General Santos International Airport

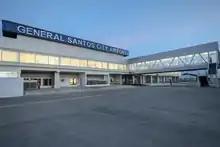
The newly expanded airport in November 2021

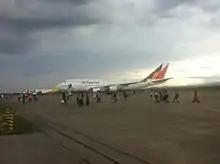
Passengers are seen walking at the ramp of General Santos International Airport, with a Philippine Airlines Boeing 747-400 and a Cebu Pacific Airbus A320-200 in the background.

General Santos International Airport has a single runway with a width of , designated as runway 17/35. Made entirely of reinforced concrete and macadam, the airport's runway is the third-longest runway in the Philippines, after Runway 06/24 of Ninoy Aquino International Airport and Runway 04/22 of Mactan–Cebu International Airport respectively and is capable of handling the Airbus A380. It is the first airport in Mindanao to have accommodated the landing and take off of Boeing 747 aircraft.